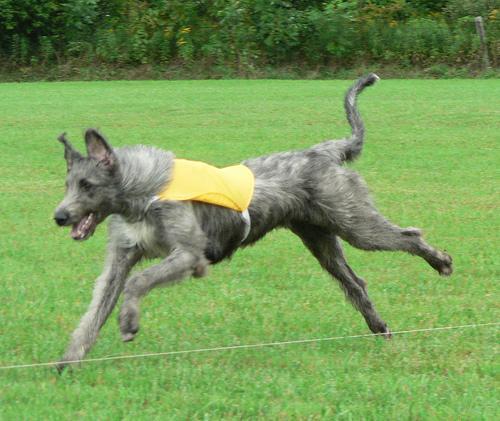
Irish_wolfhound